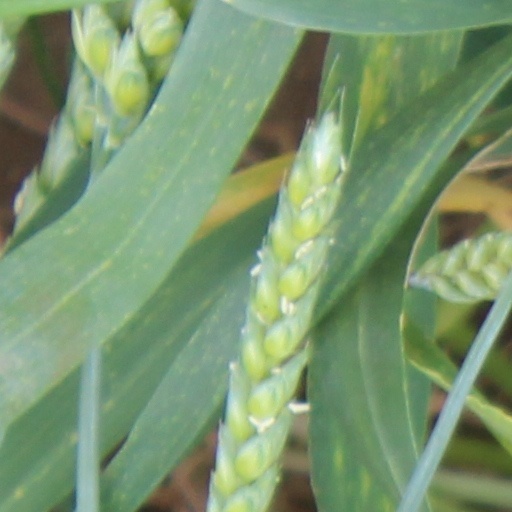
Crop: wheat